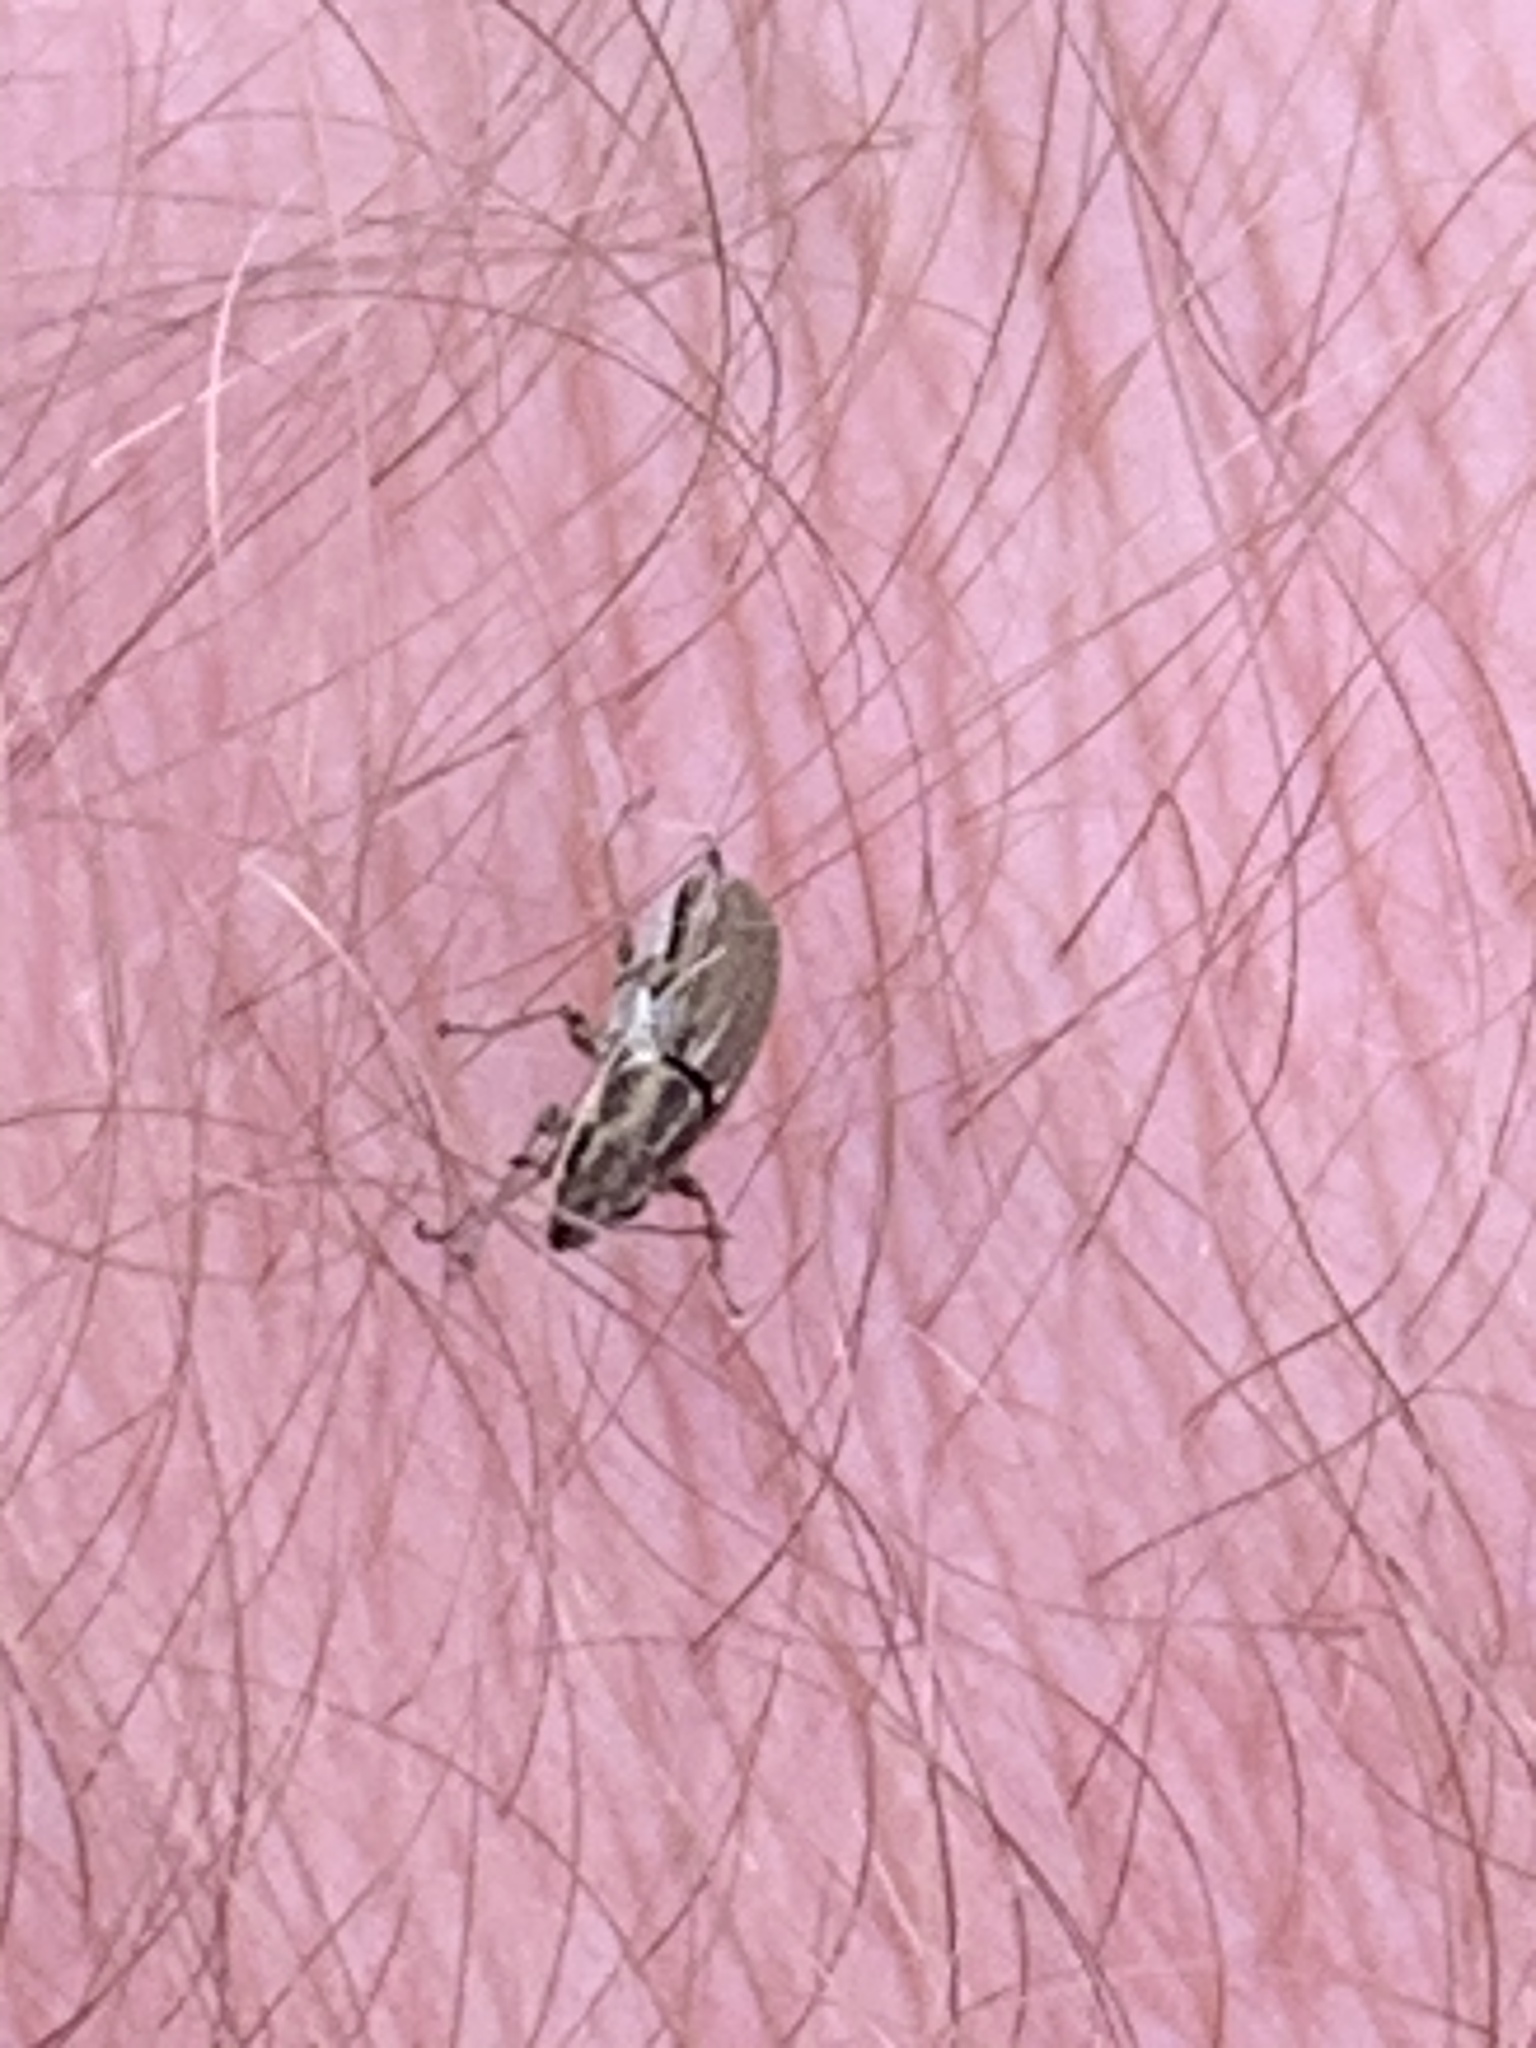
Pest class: pea_leaf_weevil